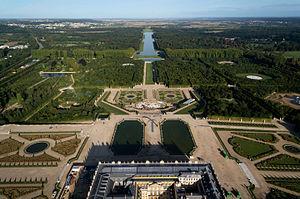
Vue aérienne du Château de Versailles en France